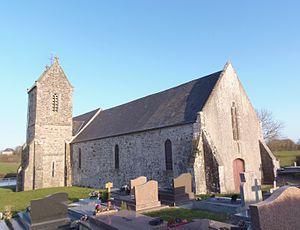
Crasville (Normandie, France). L'église Sainte-Colombe.
Crasville est une commune française, située dans le département de la Manche en région Normandie, peuplée de 242 habitants.